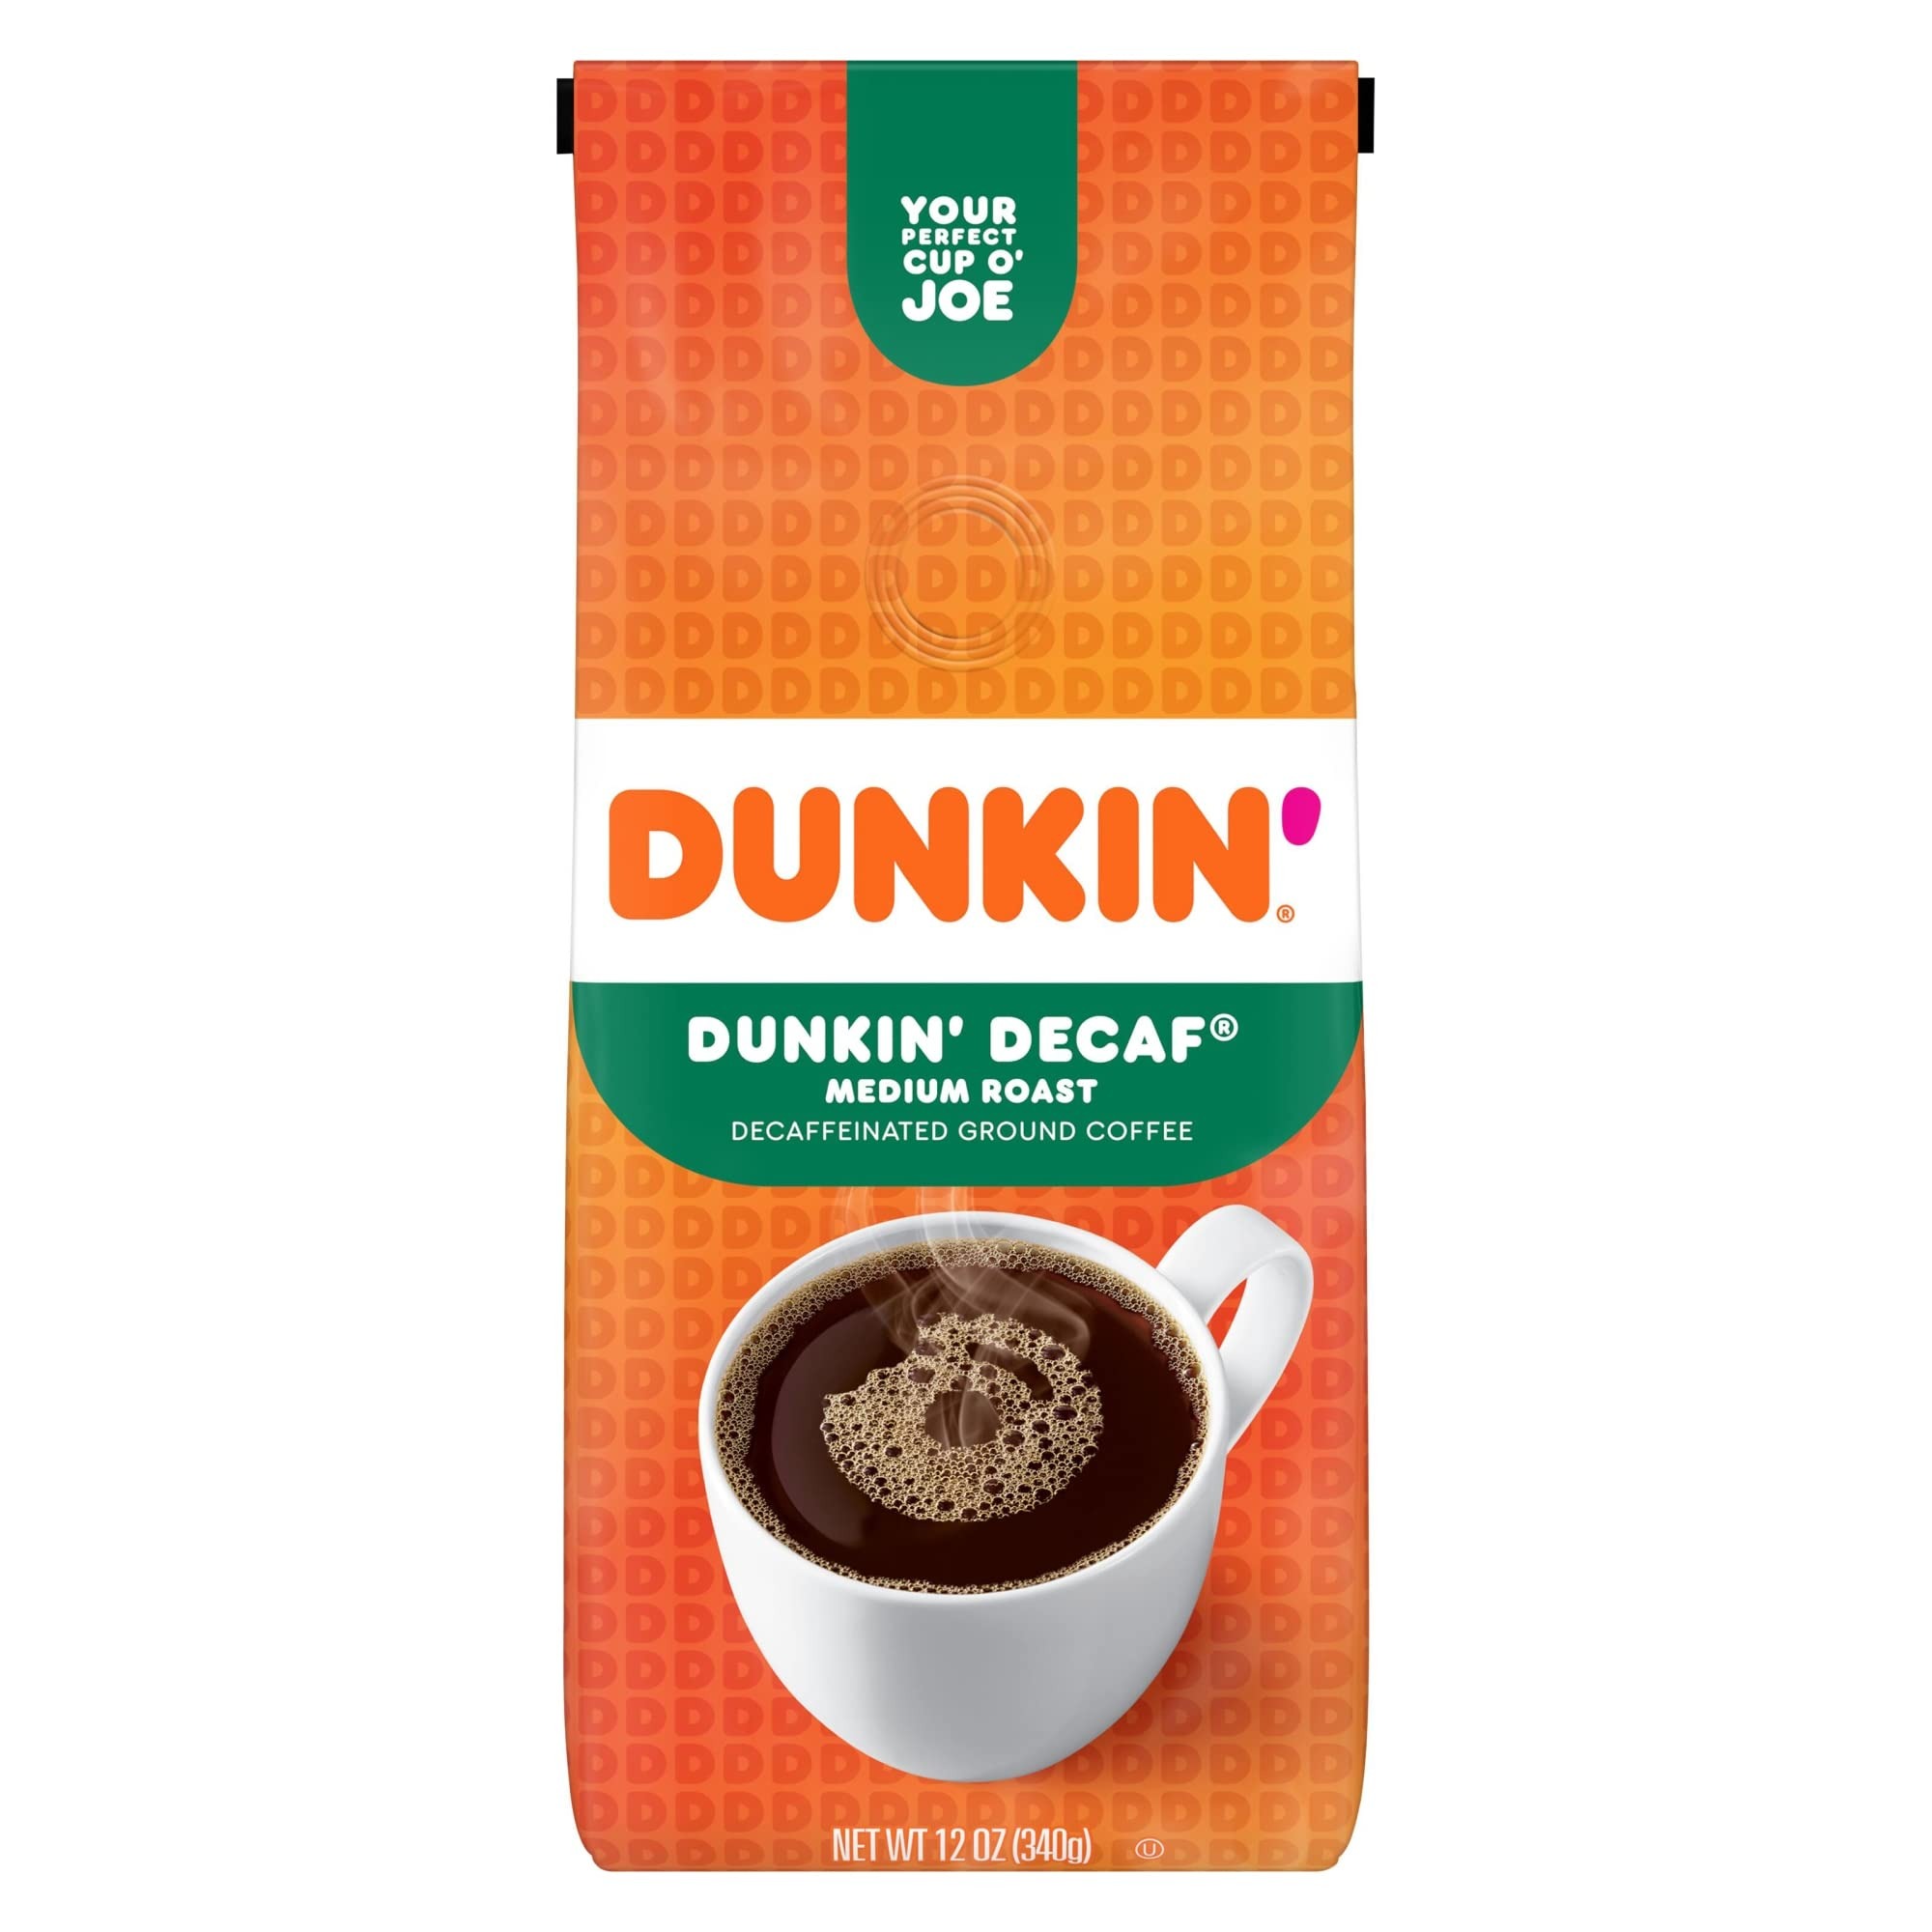
Item Name: Dunkin' Original Blend Medium Roast Decaf Ground Coffee, 12 Ounce
Bullet Point 1: Contains one (1) 12-ounce resealable bag of Dunkin’ Decaf coffee
Bullet Point 2: Decaffeinated medium roast coffee blend made with premium Arabica coffee beans
Bullet Point 3: Convenient ground coffee for use in a wide variety of home coffee makers
Bullet Point 4: The rich, smooth, and unmatched Dunkin’ coffee taste that made the brand famous, decaffeinated
Bullet Point 5: A simple, no-frills way to enjoy the great taste of Dunkin’ at home
Value: 1.0
Unit: Count

Price: 9.89